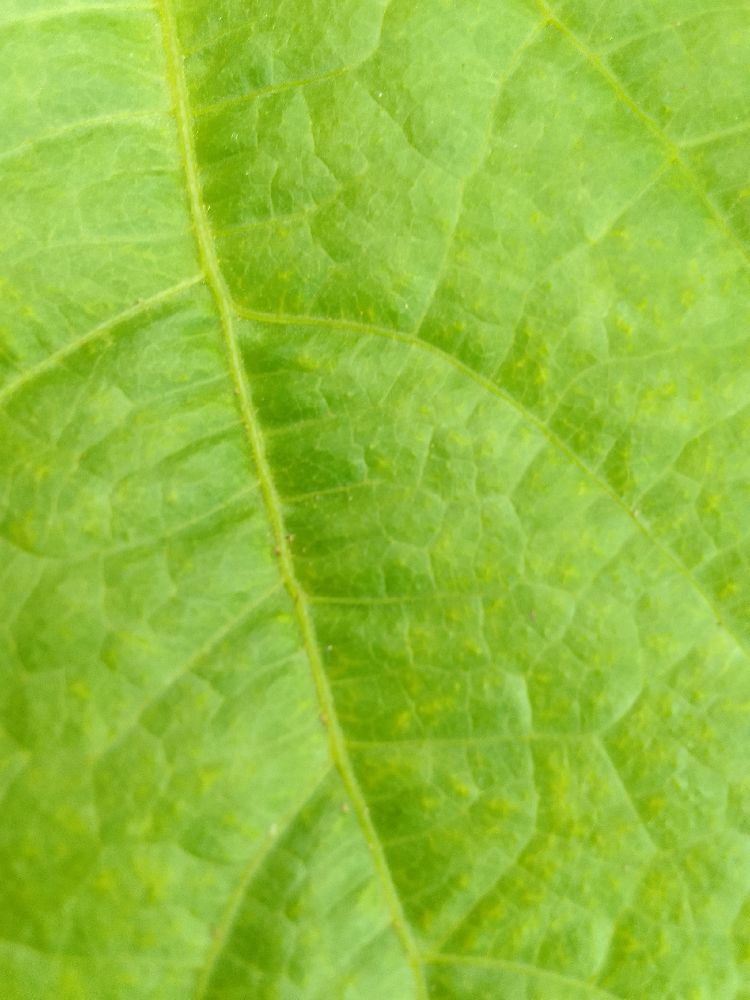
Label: healthy